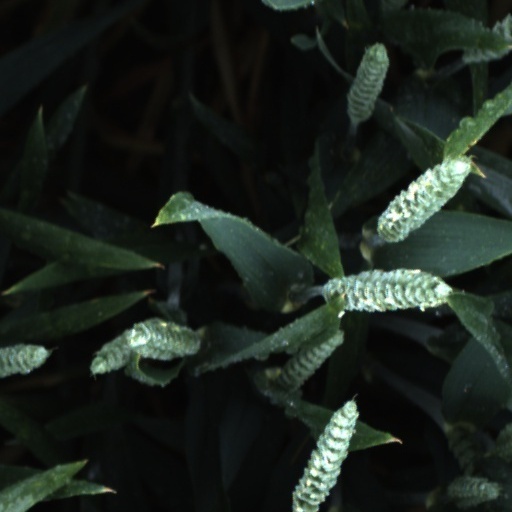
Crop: wheat